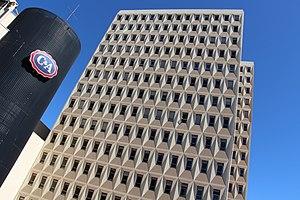
Radio Fil Bleu est une ancienne radio pirate de droite, située à Montpellier.